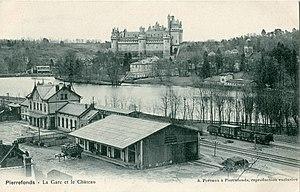
La ligne de Rethondes à La Ferté-Milon est une ancienne ligne ferroviaire française à écartement standard et à voie unique non électrifiée. Elle reliait le chef-lieu d'arrondissement de Compiègne, important carrefour ferroviaire avant-guerre à la gare de La Ferté-Milon dans la vallée de l'Ourcq, sur la ligne de Trilport à Bazoches. En gare de Villers-Cotterêts, elle est en correspondance avec la ligne de La Plaine à Hirson et Anor. Il s'agit d'une des lignes qui établissait une jonction entre les réseaux de la Compagnie des chemins de fer du Nord et la Compagnie des chemins de fer de l'Est. Entre Villers-Cotterets et l'Ourcq, elle avait remplacé l'une des premières voies ferrées de France. Le trafic voyageurs repose sur l'attrait de la station thermale de Pierrefonds et de son château. La Compagnie du Nord avait fait de la ligne une vitrine pour l'exploitation moderne d'une ligne secondaire, en instaurant une desserte fréquente entièrement assurée par des autorails modernes.
La gare de Pierrefonds est une gare ferroviaire française désaffectée située sur le territoire de la commune de Pierrefonds dans le département de l'Oise en région Hauts-de-France. Ouverte en 1884 et fermée au service des voyageurs le 25 février 1940, elle a fait l'objet d'une inscription au titre des monuments historiques en 1977.
Pierrefonds est une commune française située dans le département de l'Oise dans la région Hauts-de-France.